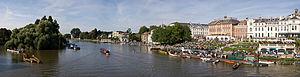
Richmond est une ville du district de Richmond upon Thames, dans la banlieue sud-ouest du Grand Londres. Elle est desservie par la station de métro éponyme au terminus de la District line.
Les Saisons est un ouvrage en vers de James Thomson. Publié chez John Millan en 1730, il a fait ensuite l'objet de plusieurs modifications parues successivement en 1744 et en 1746 sous les auspices d'Andrew Millar et G. Strahan ou encore de Robert Bell.